Edsger W. Dijkstra

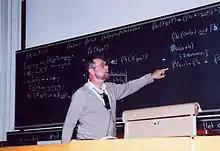
Dijkstra at the blackboard during a conference at ETH Zurich in 1994. He once remarked, "A picture may be worth a thousand words, a formula is worth a thousand pictures."

In the world of computing science, Dijkstra is well known as a "character". In the preface of his book "A Discipline of Programming" (1976) he stated the following: "For the absence of a bibliography I offer neither explanation nor apology." In fact, most of his articles and books have no references at all. Dijkstra chose this way of working to preserve his self-reliance.